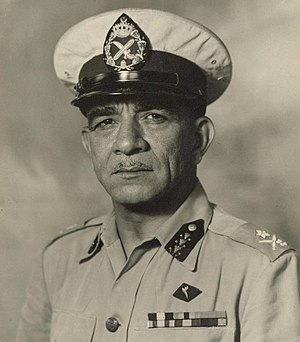
Muhammad Naguib
Ali Muhammad Naguib var den første præsident i Egypten.